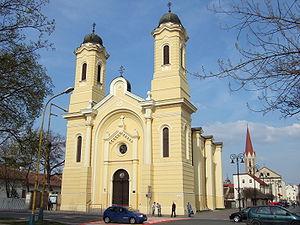
Cet article recense les cathédrales de Slovaquie.
L'Éparchie de Košice a été érigée canoniquement le 21 février 1997 en tant qu'exarchat de l'Église grecque-catholique slovaque par le pape Jean-Paul II par la séparation en trois entités de l'unique éparchie slovaque ayant pour siège Prešov, le 30 janvier 2008, il est élevé au rang d'éparchie. Les frontières de l'éparchie correspondent aux frontières de la région de Košice. Son éparque est Mᵍʳ Milan Chautur, qui siège à Košice. Ce dernier étant sous le d'une enquête pour harcèlement sexuel, le 20 janvier 2020, le pape Fraçois nomme Mᵍʳ Cyril Vasiľ, SJ, administrateur apostolique sede plena de l'éparchie.
L'Église grecque-catholique slovaque ou Église catholique byzantine slovaque est une des Églises catholiques orientales en pleine communion avec le Saint-Siège. Le chef de l'Église porte le titre d'Archevêque métropolitain de Prešov des Byzantins, avec résidence à Prešov en Slovaquie.
La Temple de la Naissance de la Sainte Mère de Dieu est une cathédrale de l'Église grecque-catholique slovaque située à Košice en Slovaquie. C'est la cathédrale de l'éparchie de Košice depuis le 30 janvier 2008.
Košice, appelée parfois Cassovie en français sur la base du nom latin Cassovia, est la deuxième ville de Slovaquie par sa population et était la cinquième de l'ancienne Tchécoslovaquie.